Omsukchansky District

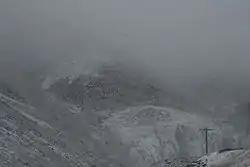
The Karpanovsky Mountain Pass

Omsukchansky District is an administrative district (raion), one of the eight in Magadan Oblast, Russia. As a municipal division, it is incorporated as Omsukchansky Urban Okrug. It is located in the eastern central part of the oblast. The area of the district is . Its administrative center is the urban locality (an urban-type settlement) of Omsukchan. As of the 2010 Census, the total population of the district was 5,531, with the population of Omsukchan accounting for 75.2% of that number.